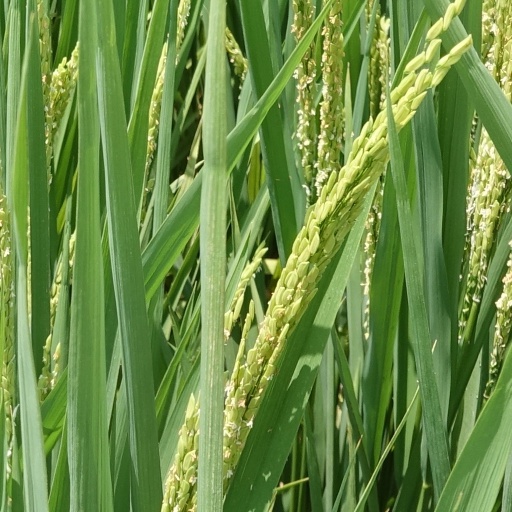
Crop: rice